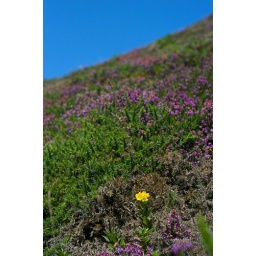
A small yellow flower nestling amongst heathers on the cliffs near Chapel Porth beach in Cornwall.